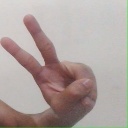
अक्षर: ऐ